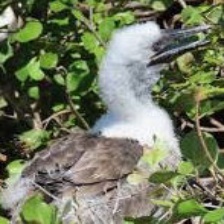
Species: ABBOTTS BOOBY
Scientific name: PAPASULA ABBOTTI